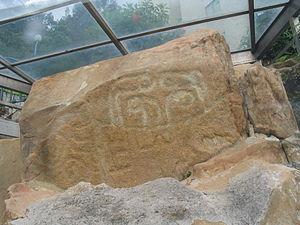
Cet article recense les sites pétroglyphiques en Asie.